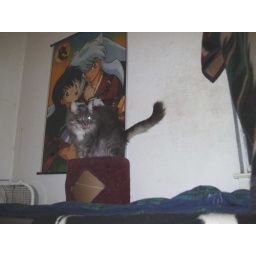
PJ on the cubby on his table in the cat room 10-29-2007